Transformers: The Ride – 3D

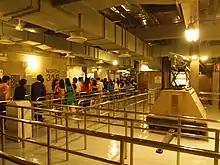
A portion of the queue at Universal Studios Singapore.

Riders enter the queue from the Sci-Fi City themed area of Universal Studios Singapore, the Lower Lot at Universal Studios Hollywood, New York at Universal Studios Florida or Transformers: Metrobase at Universal Studios Beijing. The first portion of the queue is a large collection of switchbacks. The later part of the queue is themed as a (NEST) base.